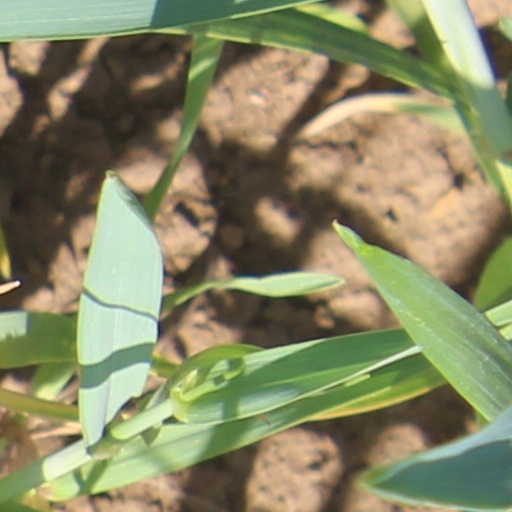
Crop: wheat